John E. Murray

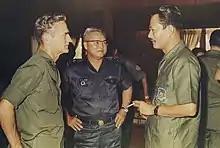
Murray with Navy commander Trần Văn Chơn and Air Force commander Tran Van Minh, March 1973

In January 1973, Murray was appointed as Defense Attaché to South Vietnam.